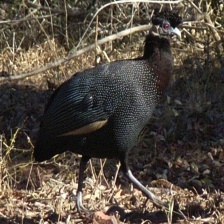
Species: GUINEAFOWL
Scientific name: NUMIDIDAE